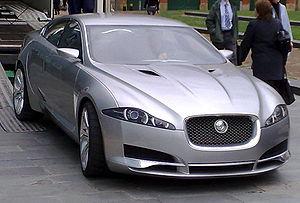
La XF est une berline routière développée par le constructeur automobile britannique Jaguar. Elle a remplacé la Jaguar S-Type au printemps 2008, au moment même que le rachat de la marque par l'entreprise indienne Tata Motors. Elle a cependant été développée par le groupe Ford.